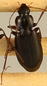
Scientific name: Calathus advena
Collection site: Rocky Mountains NEON (RMNP), plot RMNP_014